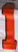
Number: 1